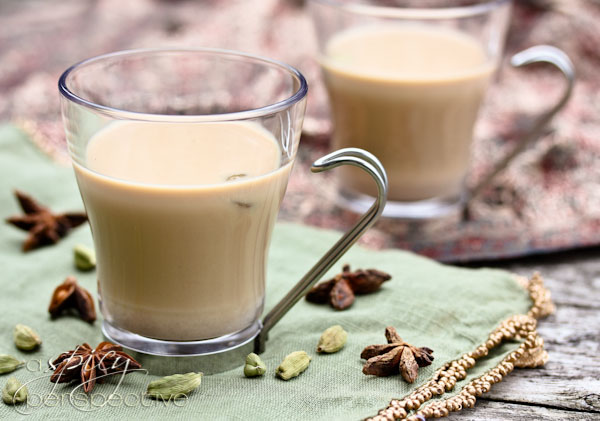
Dish: chai